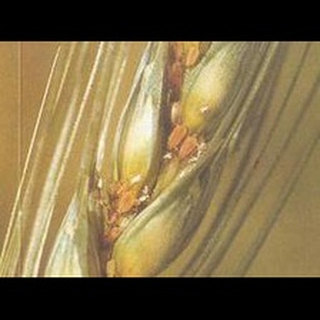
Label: wheat_aphid